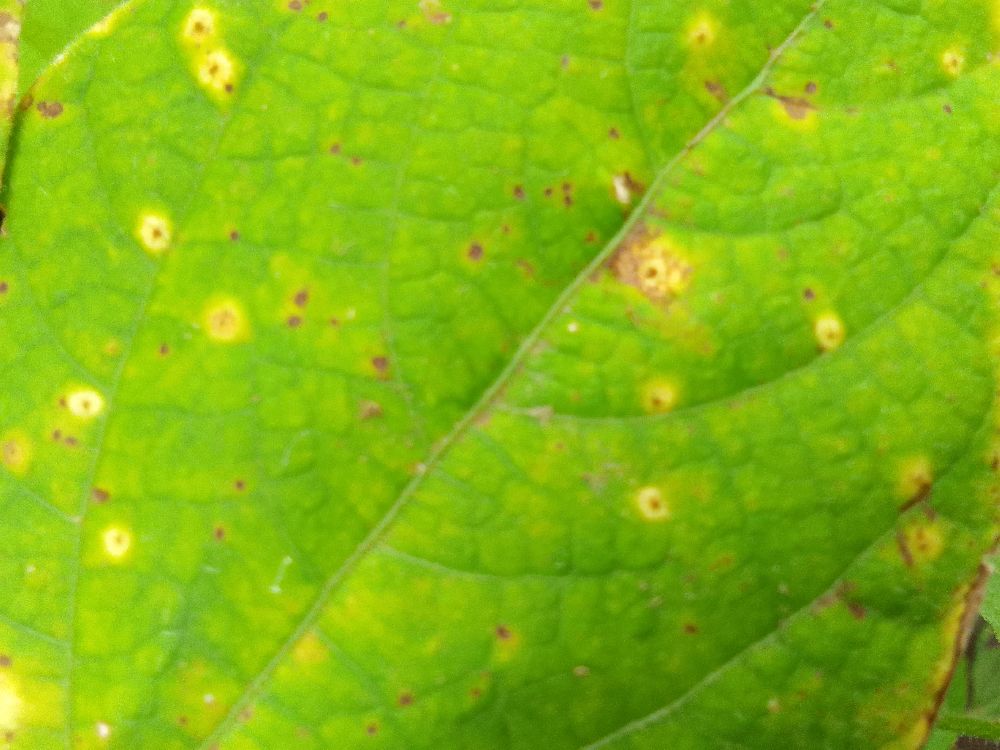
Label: rust